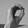
ASL letter: O